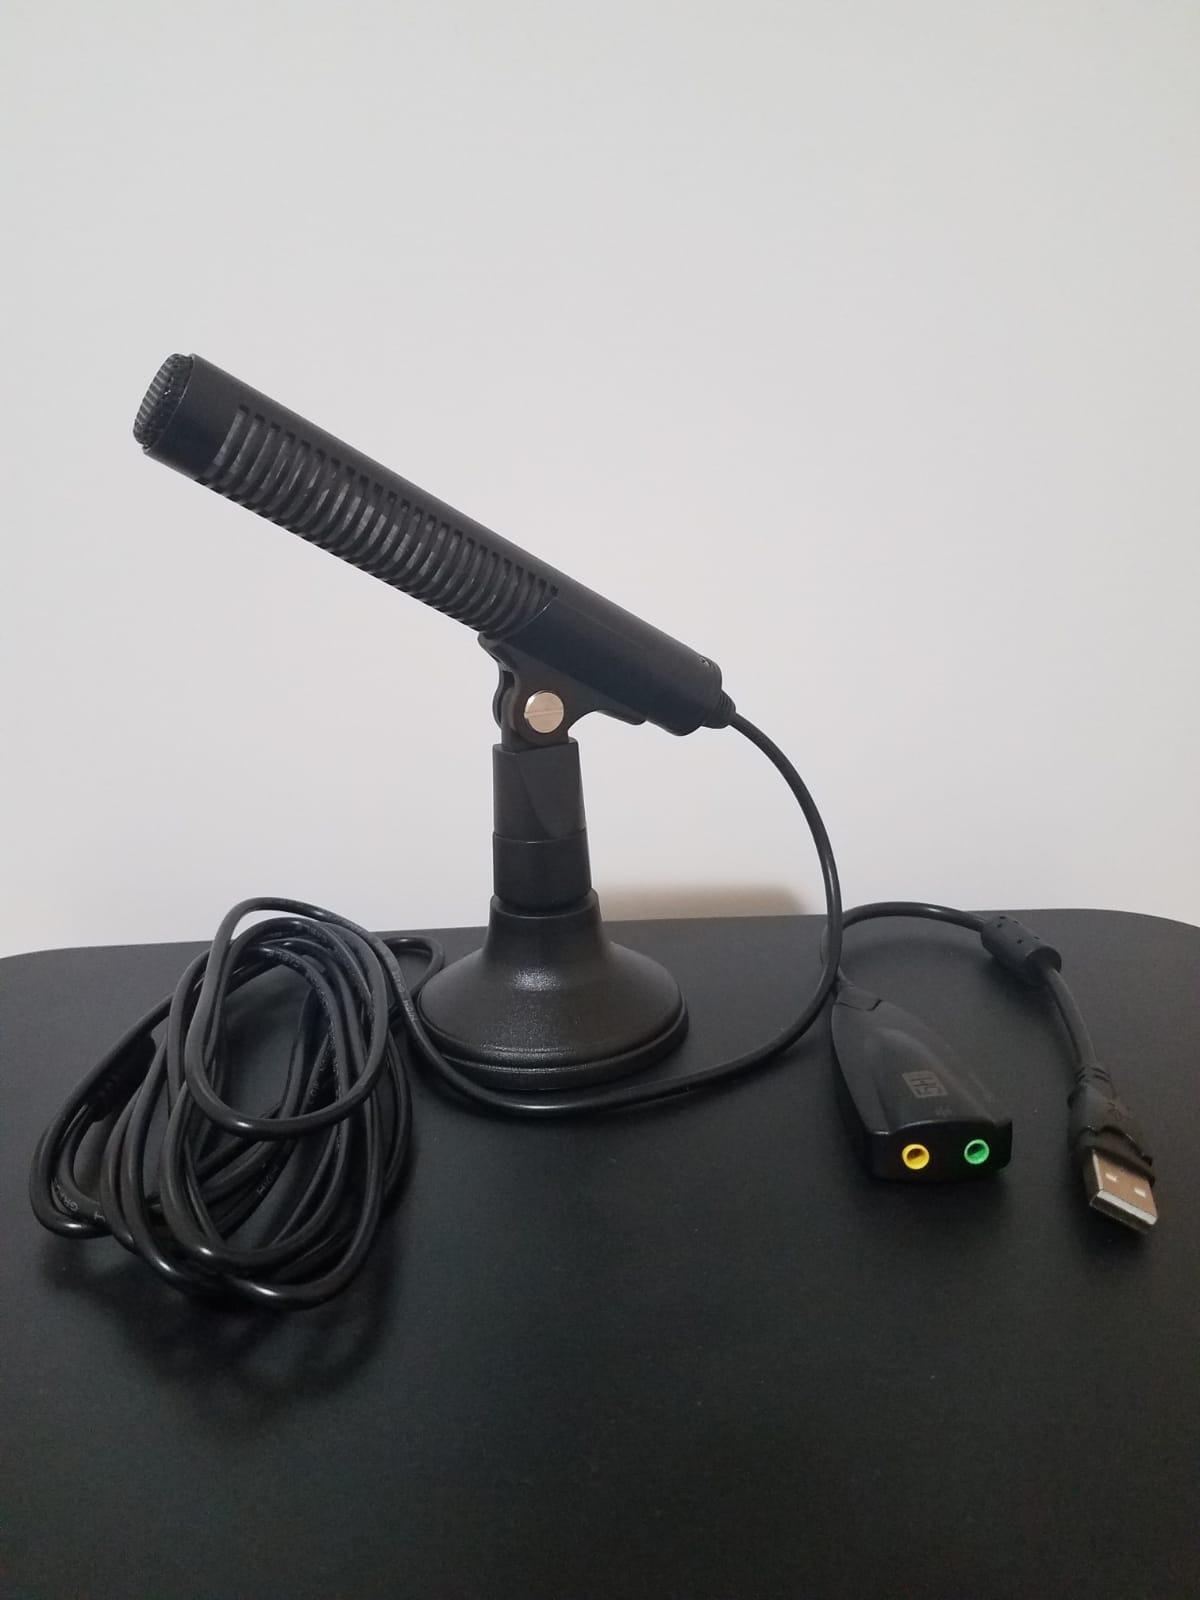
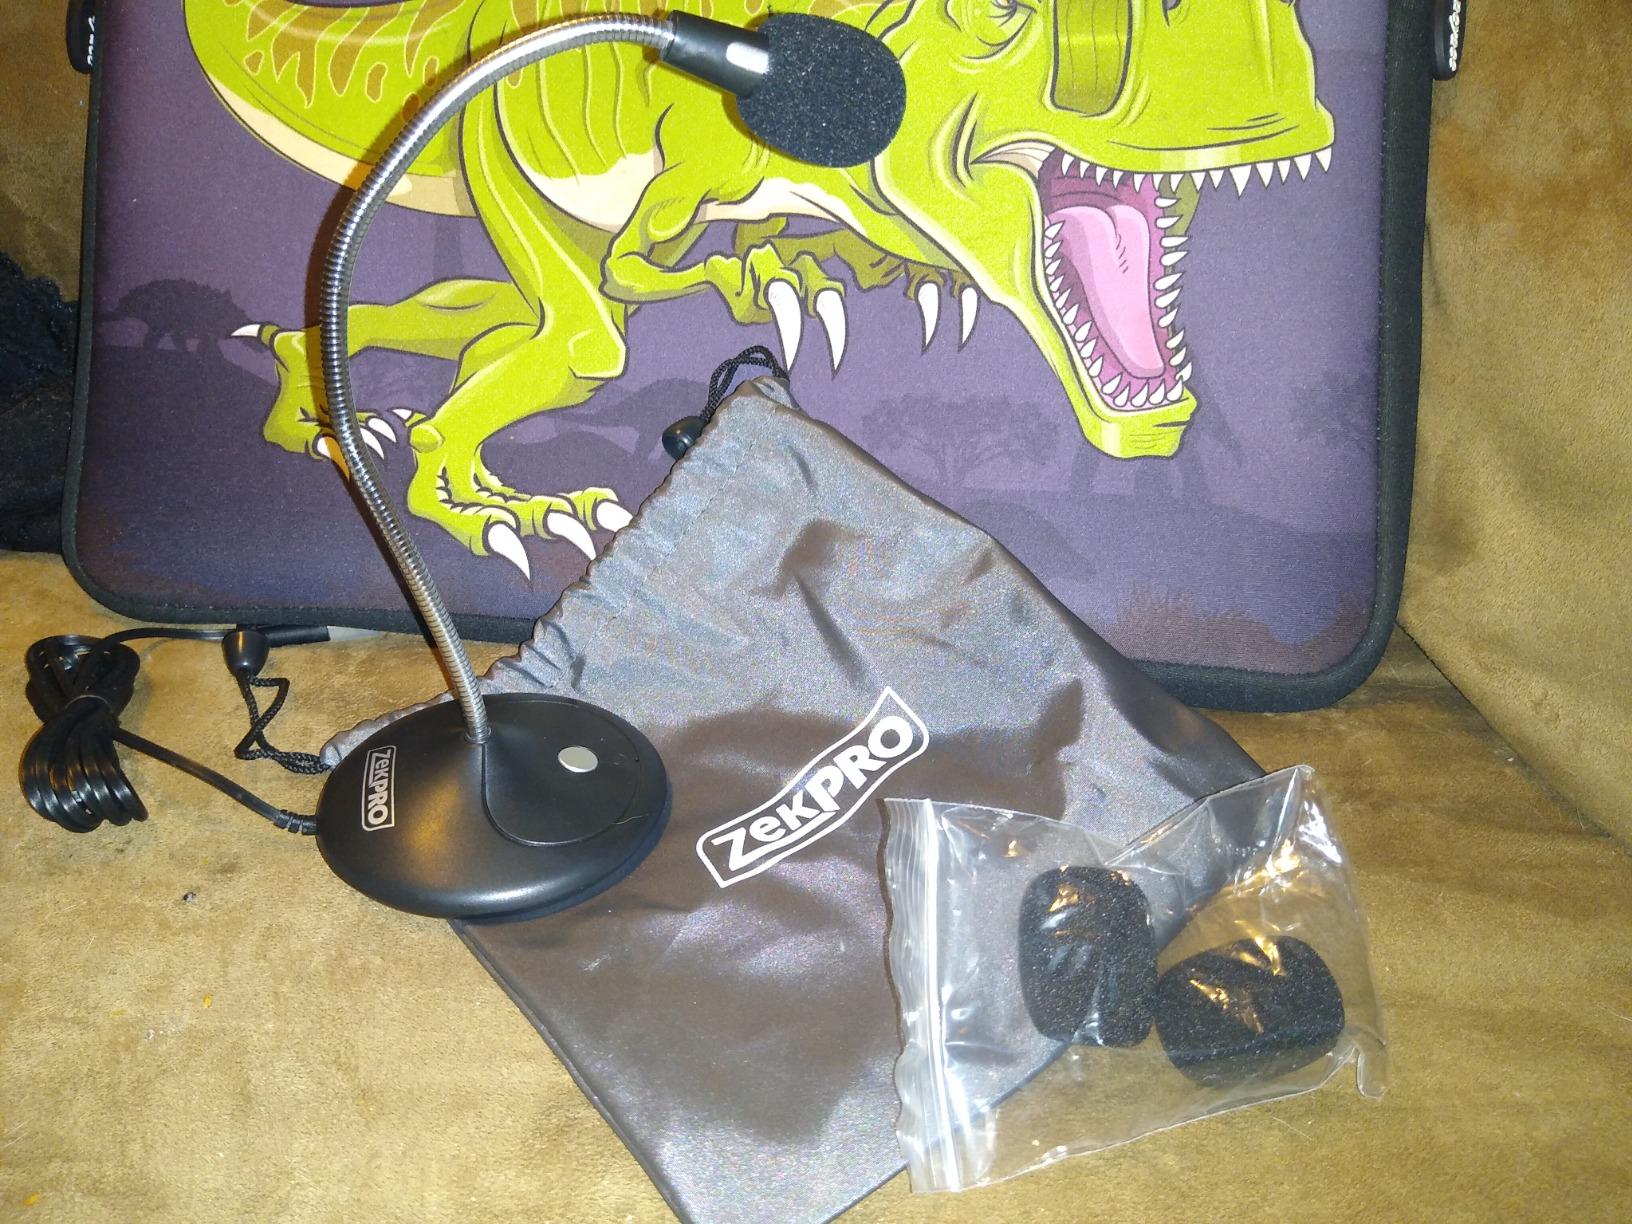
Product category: microphone
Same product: no